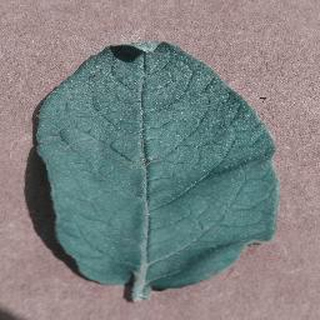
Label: healthy_potato